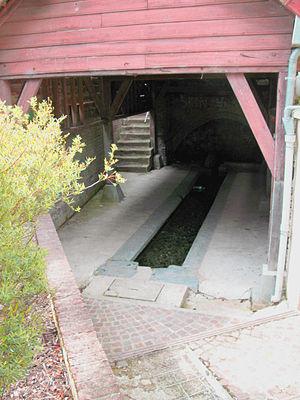
Bray-sur-Somme est une commune française située dans le département de la Somme en région Hauts-de-France.